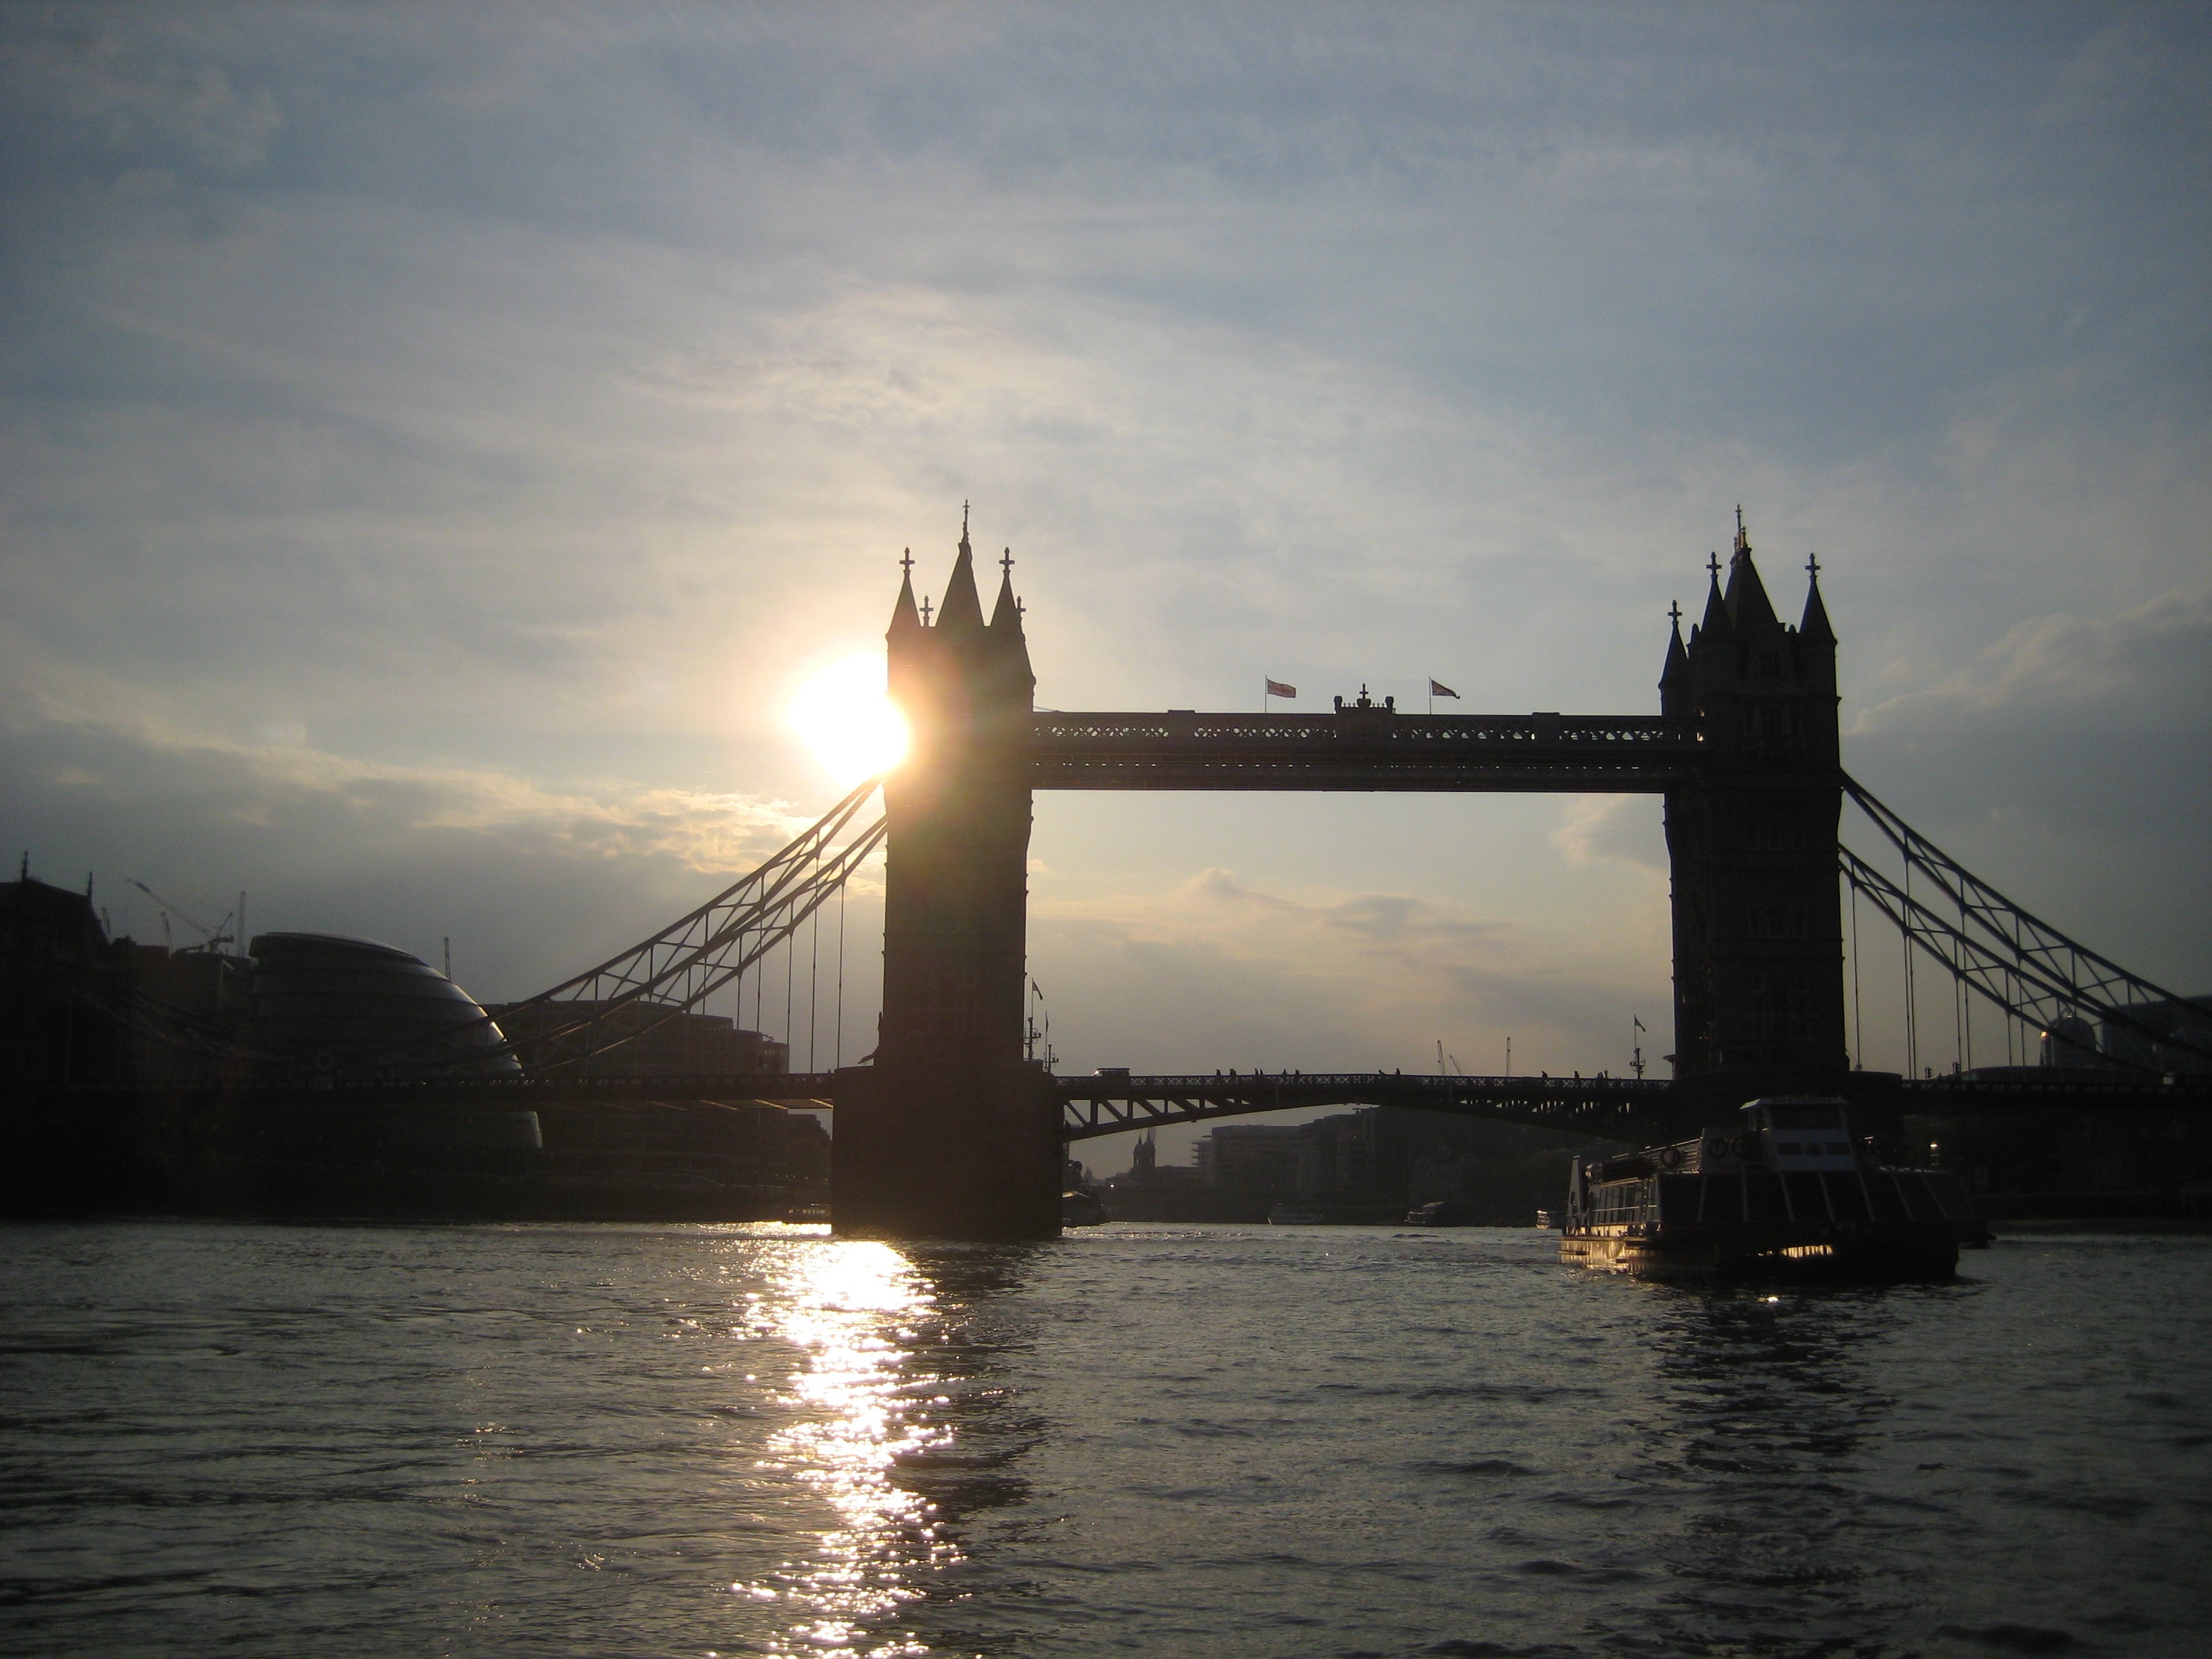
sea, sunrise, sunset, bridge, sunlight, morning, dawn, river, dusk, evening, reflection, tower, landmark, tower bridge, london, river thames, atmospheric phenomenon